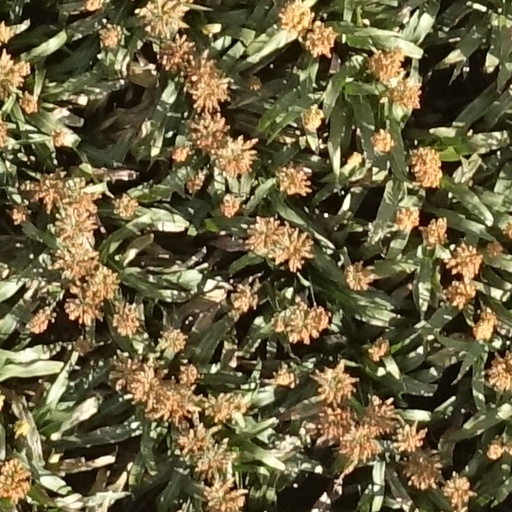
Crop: sorghum